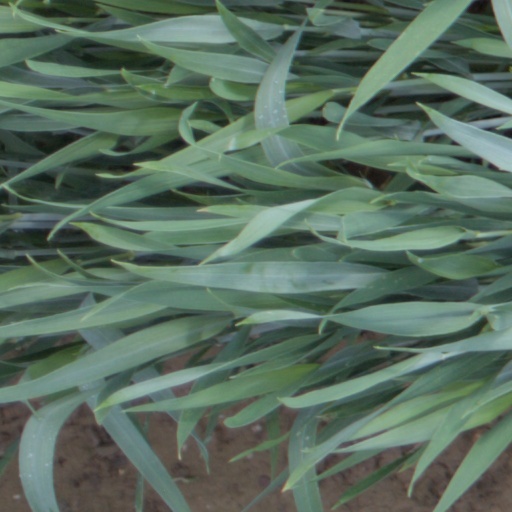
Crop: wheat